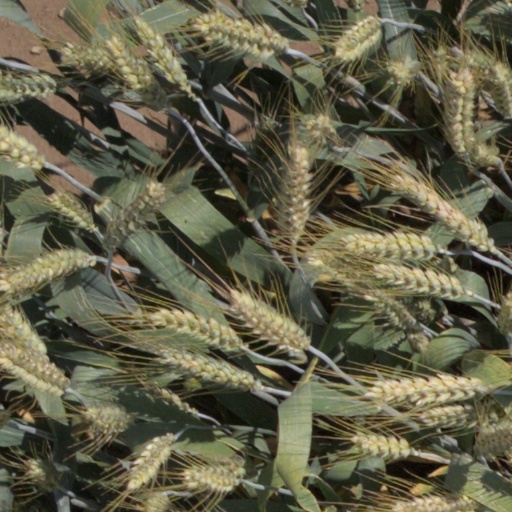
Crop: wheat